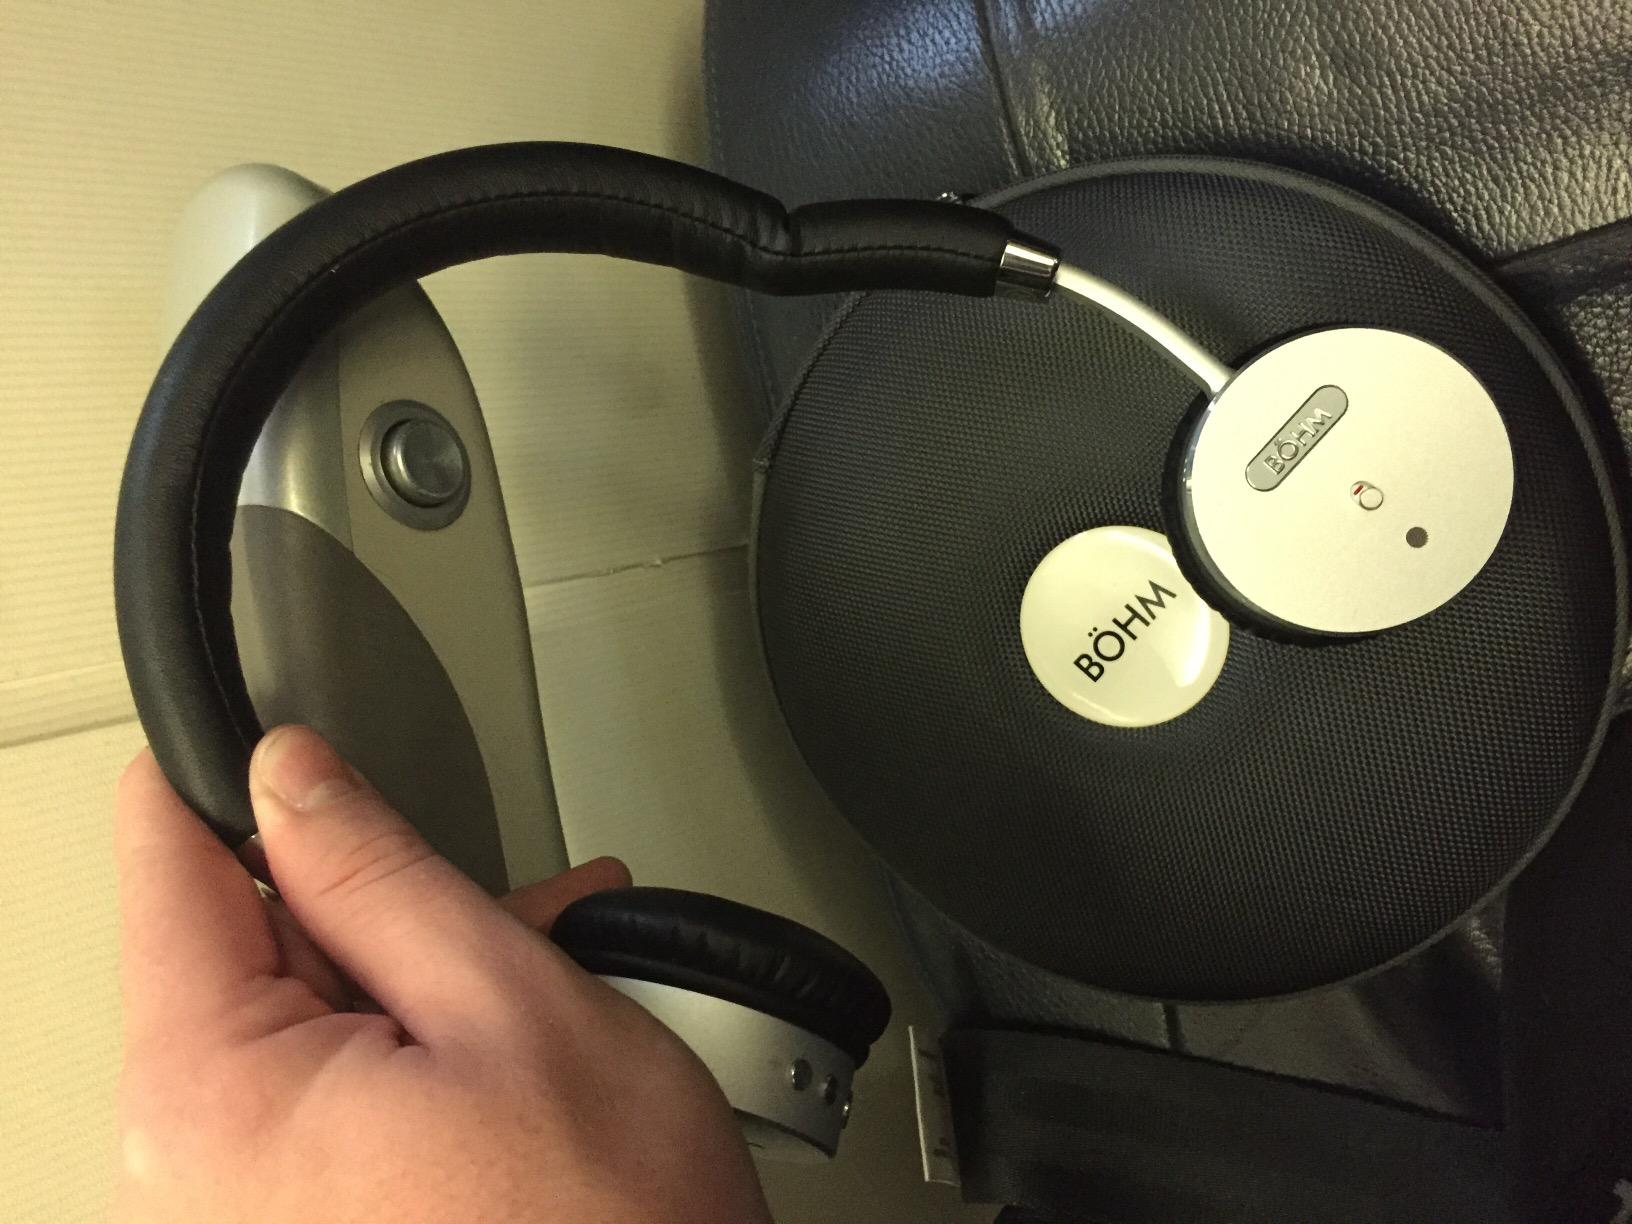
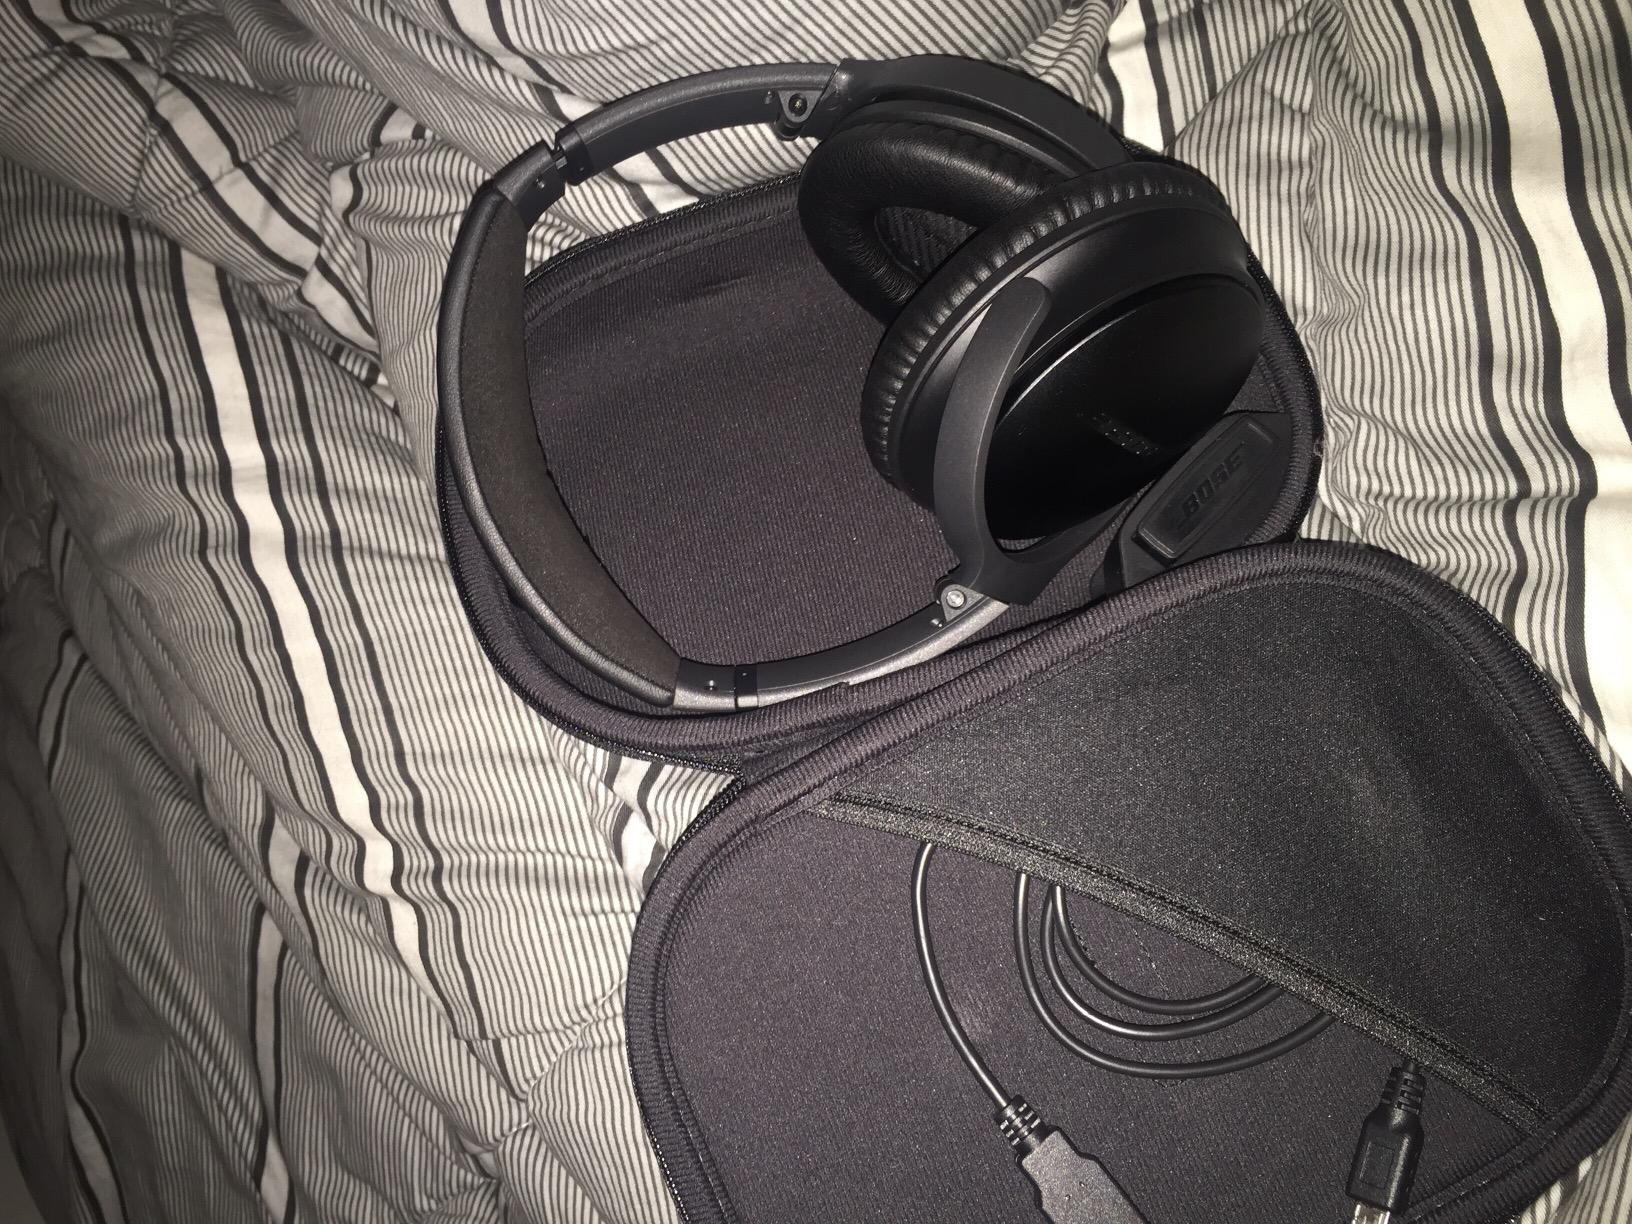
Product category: headphones
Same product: no